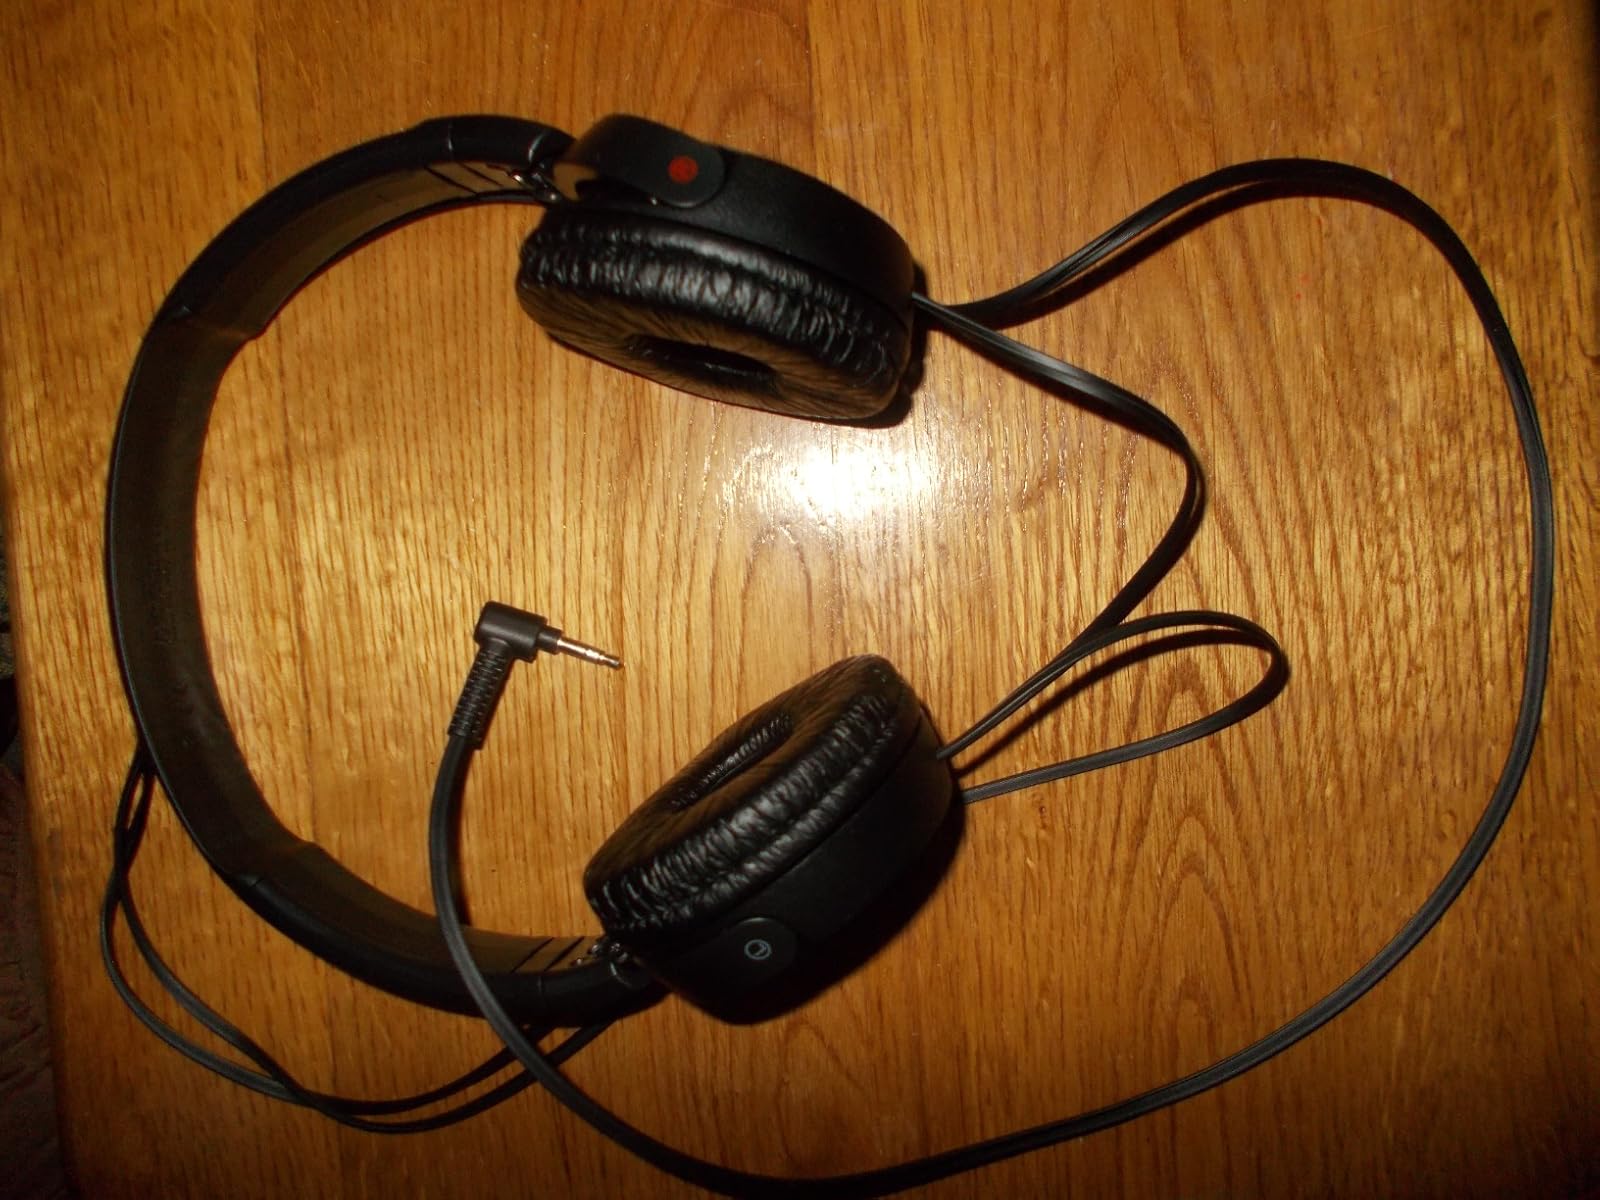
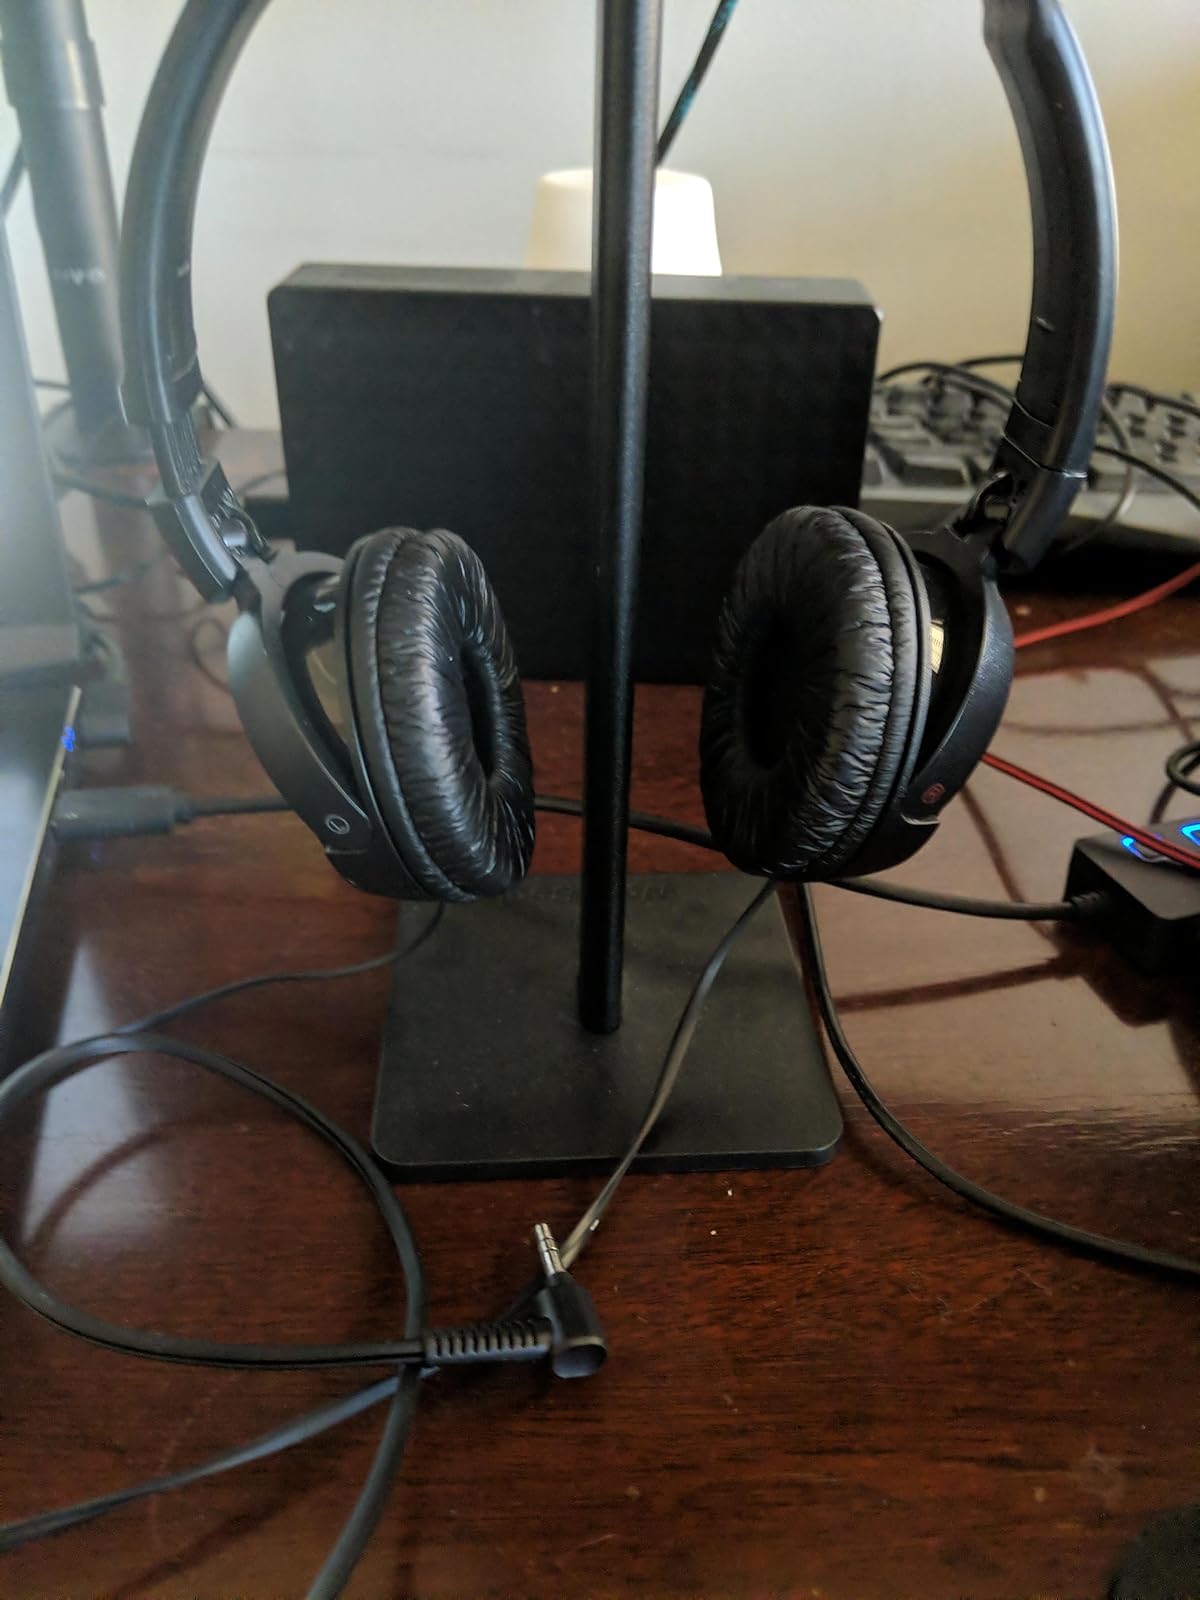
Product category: headphones
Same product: yes